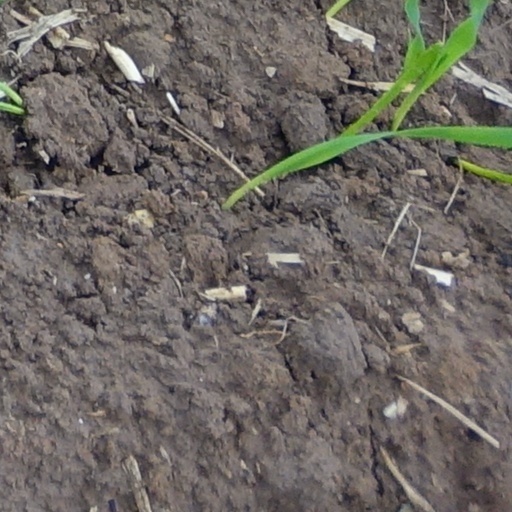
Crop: wheat